Mynydd-y-glog

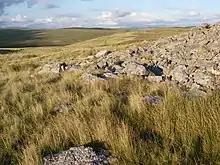
Mynydd-y-Glog in the evening light.

Mynydd-y-glog is a hill just east of the village of Penderyn in the northern corner of the county borough of Rhondda Cynon Taff in south Wales. It lies within the Brecon Beacons National Park and Fforest Fawr Geopark. Its summit plateau rises to a height of 389m / 1277 ft at OS grid ref SN 982088, a spot marked by a trig point. To its north lies the partly dry valley of Pant Sychbant which forms the eastern extension of Cwm Cadlan. Its southern slopes are drained by various streams which feed into the Afon Cynon.